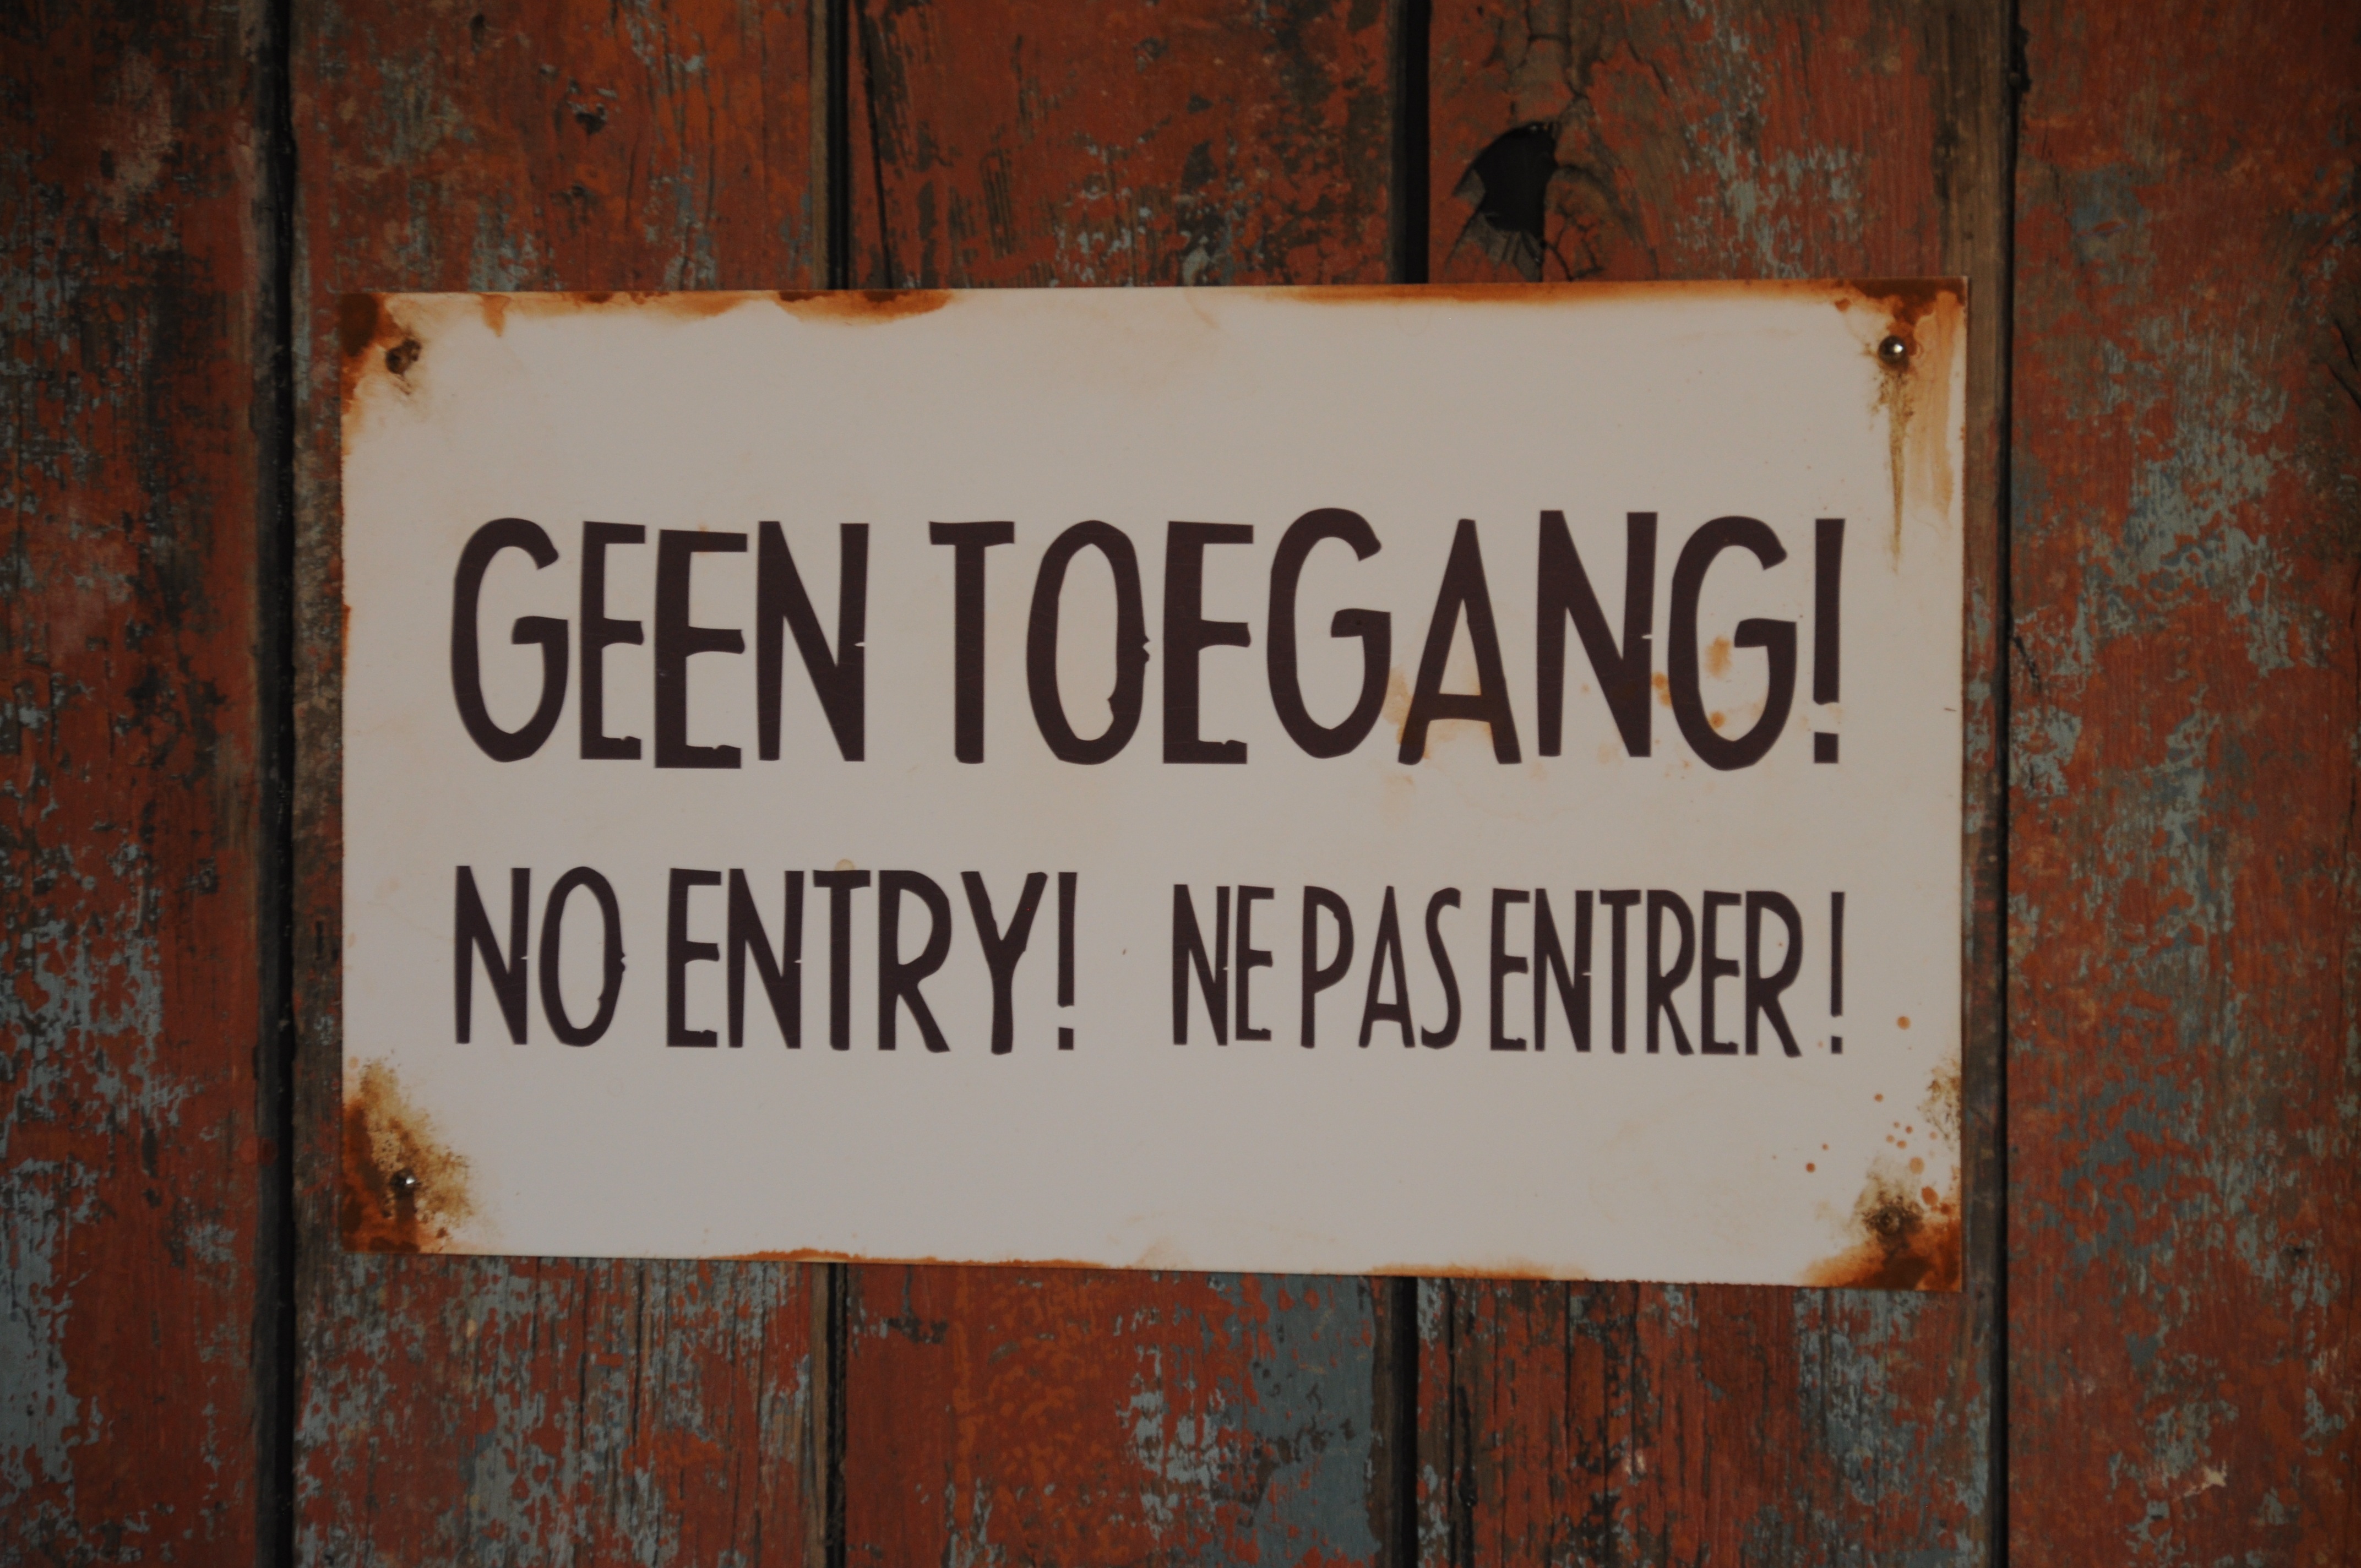
wall, sign, street sign, signage, note, marking, font, text, shield, directory